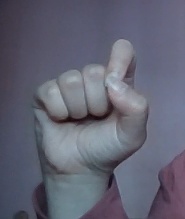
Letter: fa